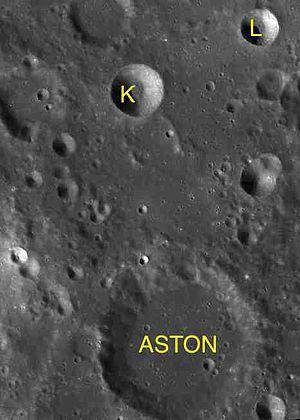
Aston est un cratère d'impact de 43 km de diamètre sur la face visible de la Lune. Le nom fut officiellement adopté par l'Union astronomique internationale en 1964, en référence à Francis William Aston.